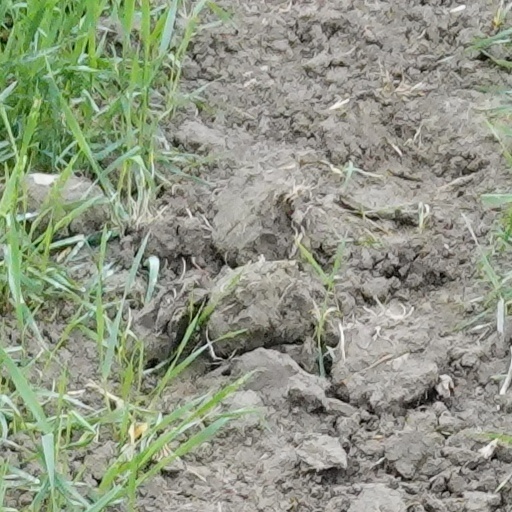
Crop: wheat